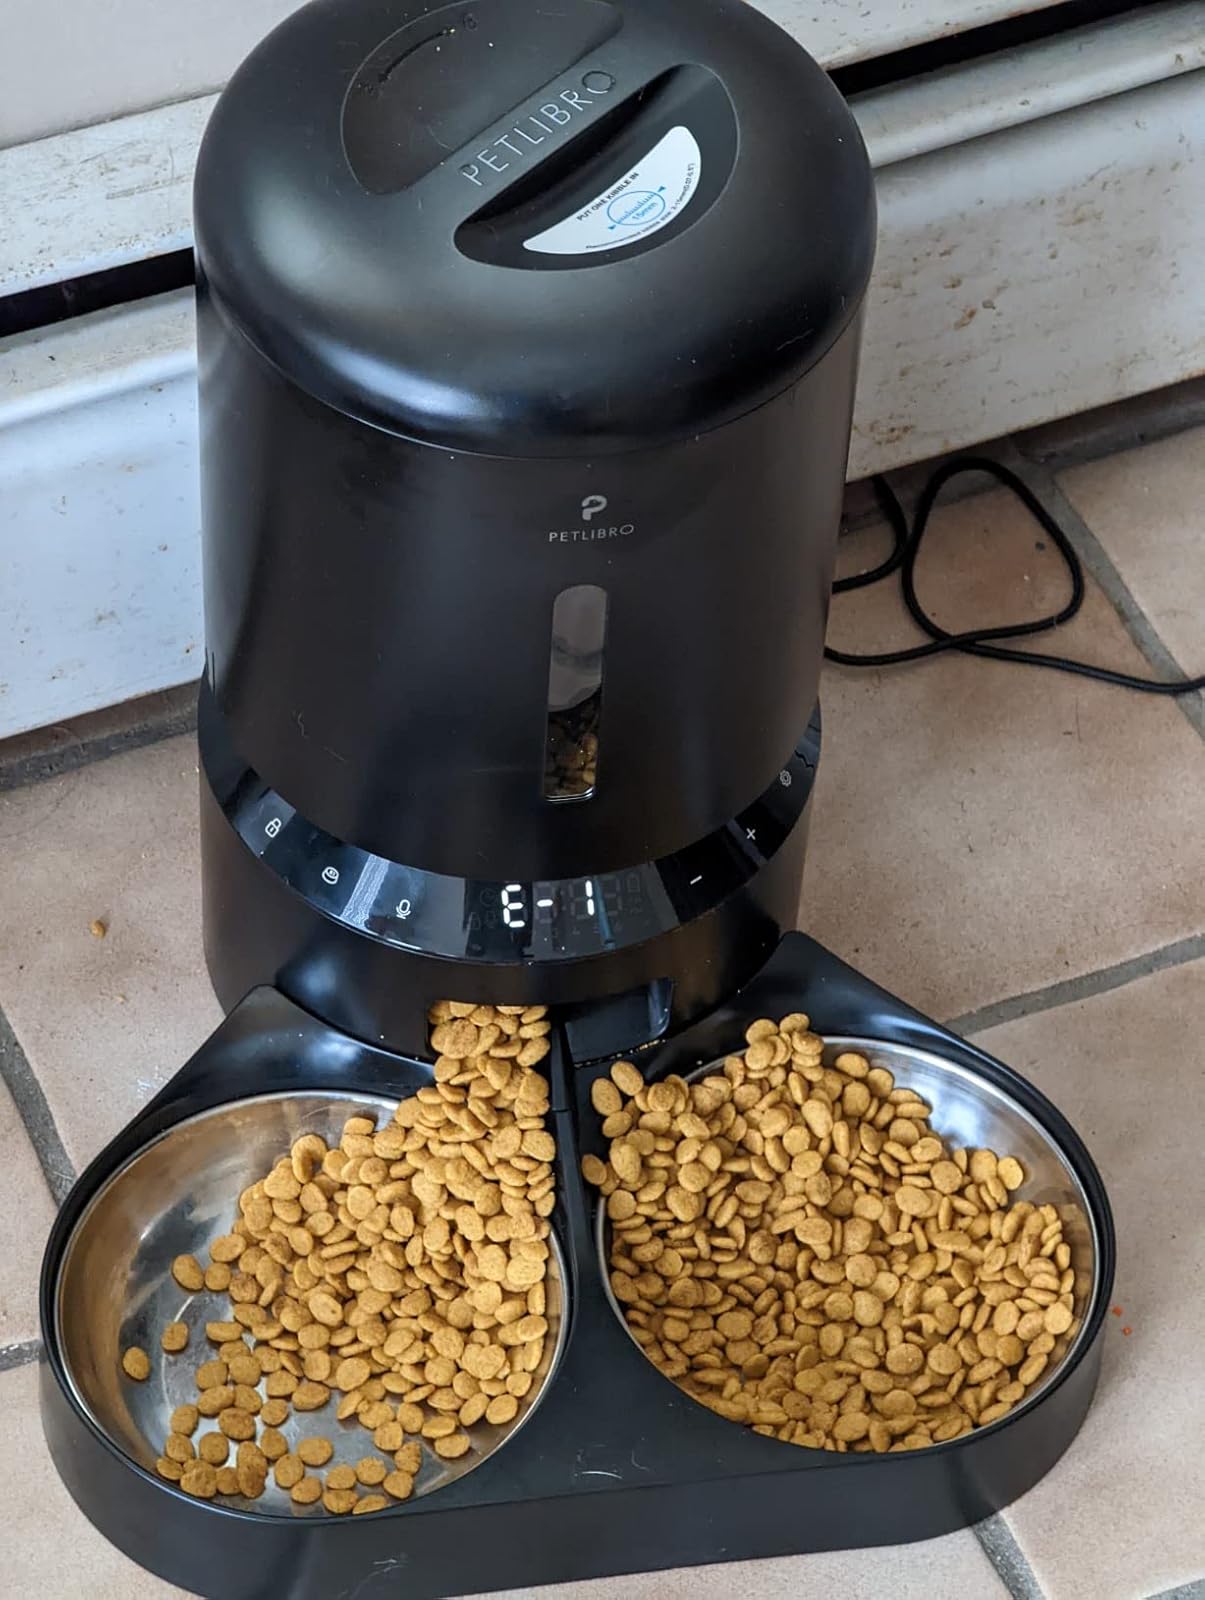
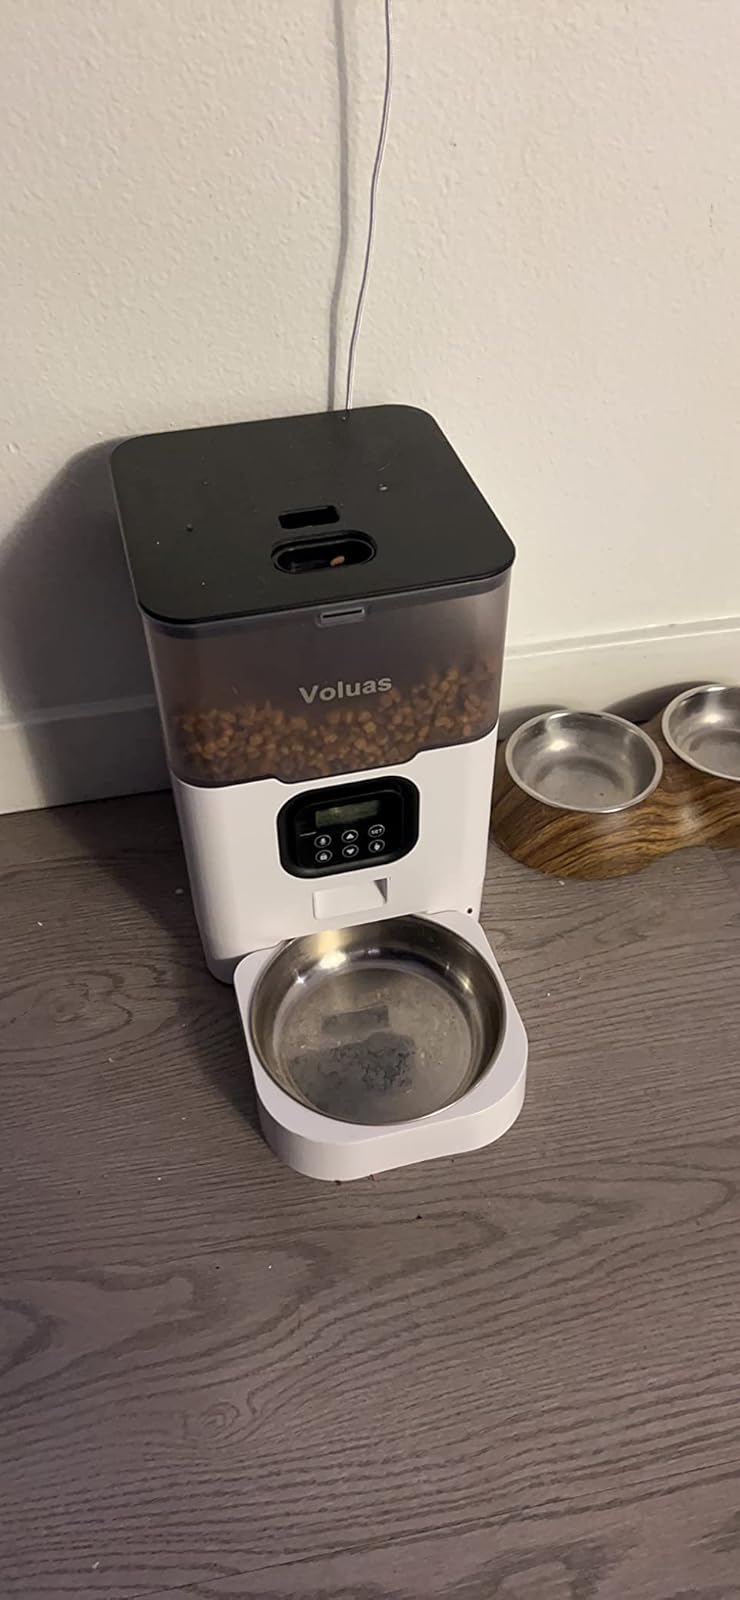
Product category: items_feeder
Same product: no